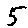
Label: 5